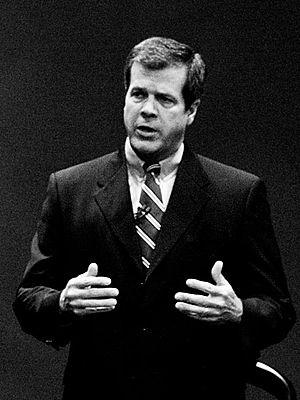
Karl Dean né le 20 septembre 1955, a été maire de la ville de Nashville dans l'État américain du Tennessee.
Les élections des gouverneurs ont lieu le 6 novembre 2018 dans 36 États et trois territoires. Les dernières élections ont eu lieu en 2014 pour tous les États sauf trois.